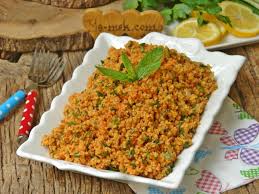
Yemek: kisir